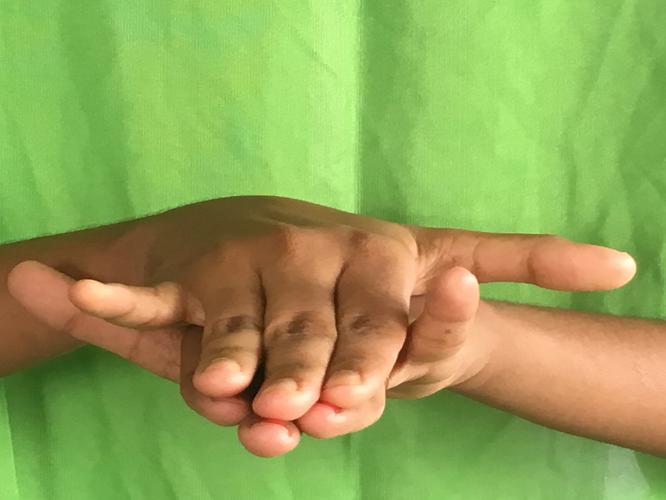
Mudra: Varaha
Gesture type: double_hand